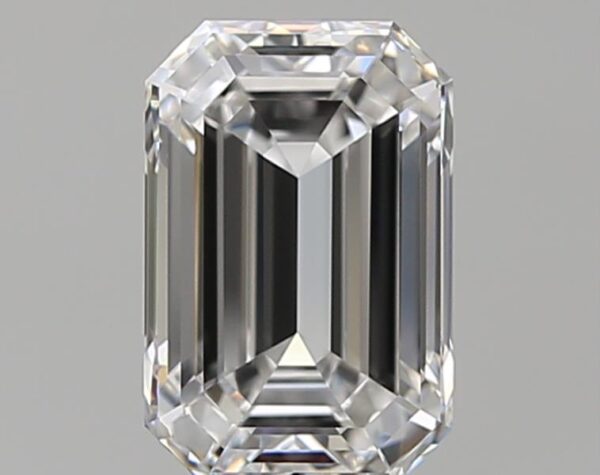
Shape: emerald
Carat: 2.51
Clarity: VVS1
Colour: D
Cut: EX
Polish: EX
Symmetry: EX
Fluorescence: M
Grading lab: GIA
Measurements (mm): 9.33 x 6.22 x 4.21